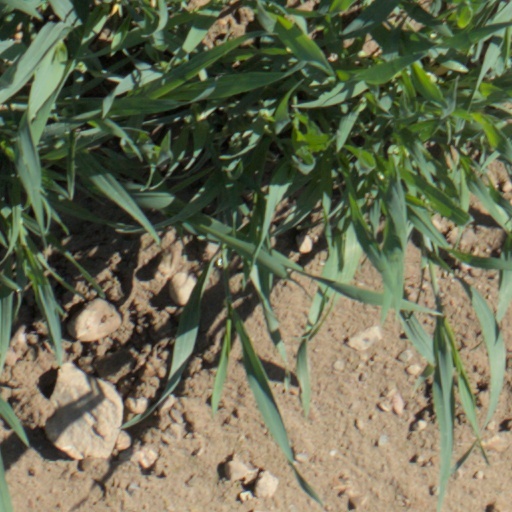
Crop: wheat